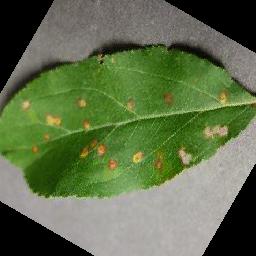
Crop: apple
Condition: cedar_rust